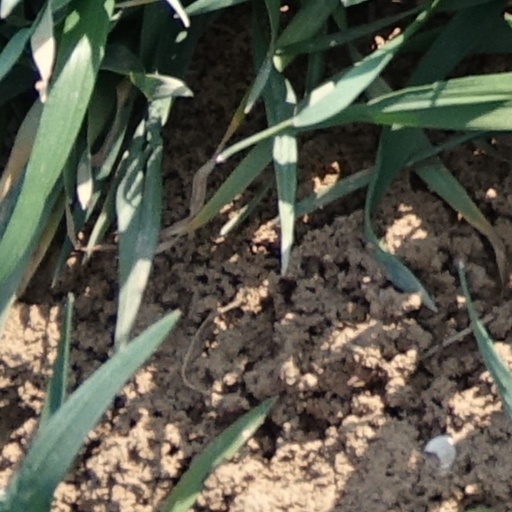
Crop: wheat